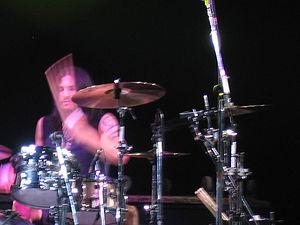
Rage Against the Machine est un groupe de rap metal américain, originaire de Los Angeles, en Californie. Leur style musical est principalement une fusion de metal et de rap, avec des influences funk et punk. Composé de Zack de la Rocha, Tom Morello, Tim Commerford et Brad Wilk, le groupe va marquer les années 1990 jusqu'à sa dissolution en 2000. Il s'est reformé en janvier 2007 pour le festival de Coachella.
Brad Wilk est un batteur américain. Il vit à Chicago pendant son enfance, et s'installe plus tard dans le sud de la Californie.